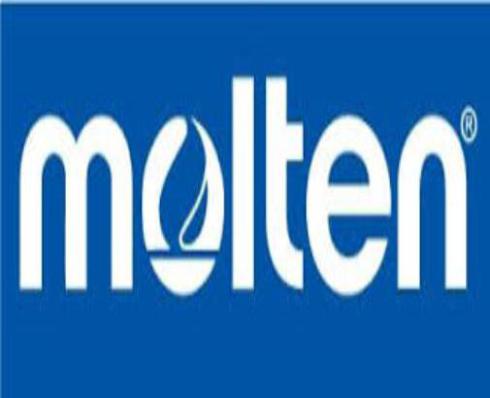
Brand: molten
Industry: Sports